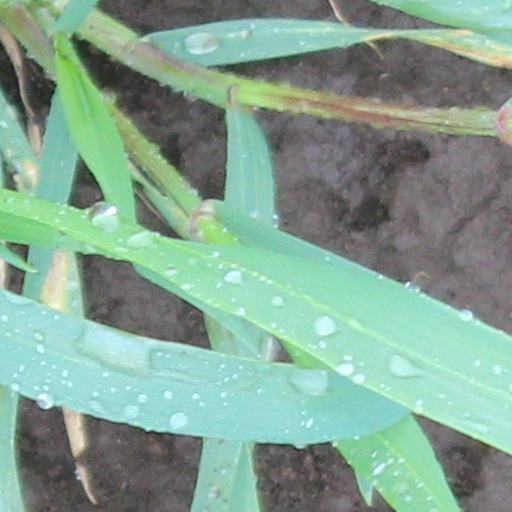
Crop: wheat